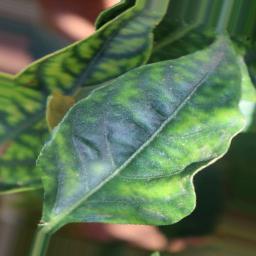
Label: nutritional